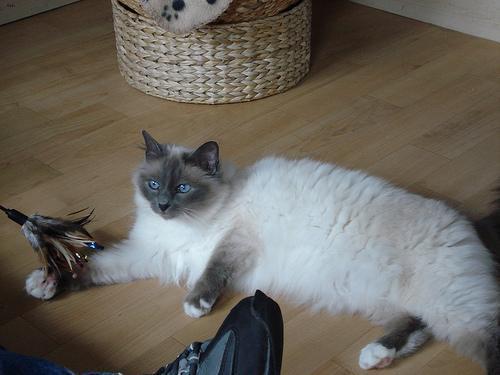
Birman